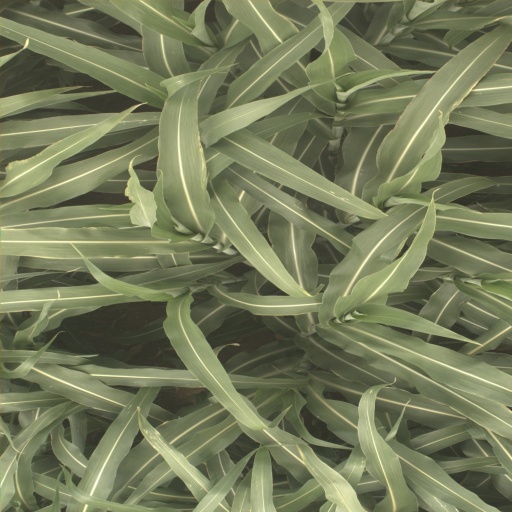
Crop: sorghum